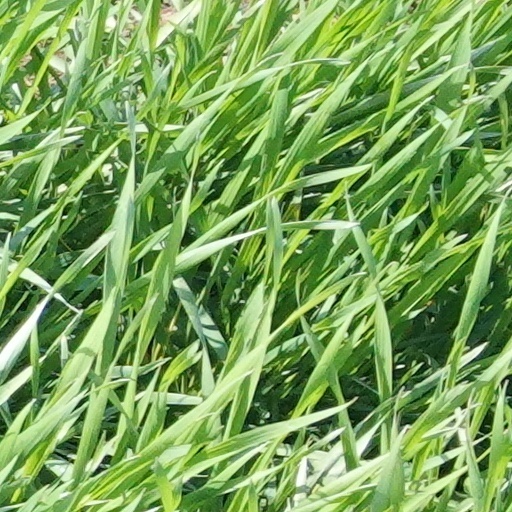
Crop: wheat